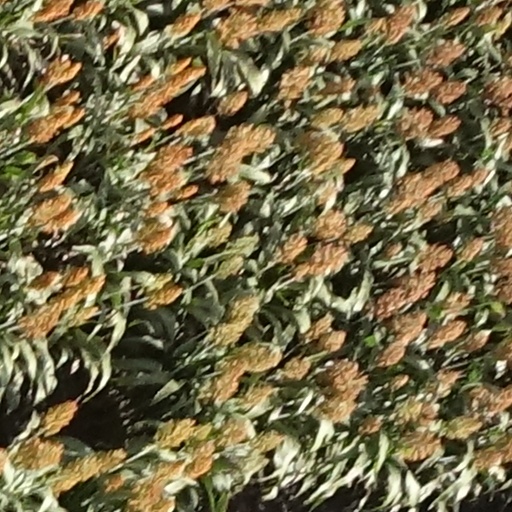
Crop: sorghum